Eucalyptus deanei

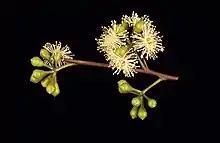
Flower buds

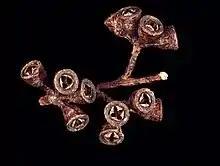
Fruit

"Eucalyptus deanei" typically grows as a straight forest tree, growing a height of with a trunk diameter of up to at breast height. Some specimens exceed but in less than optimal sites, it may be restricted to , have a thicker trunk and more branching crown. The trunk has smooth pale grey or cream bark with a 'skirt' of rougher greyish or brownish bark at the base. Young plants and coppice regrowth have egg-shaped to more or less round leaves long and wide. Adult leaves are arranged alternately along the stems, lance-shaped, glossy dark green on the upper surface and paler below. They are long and wide on a petiole long.